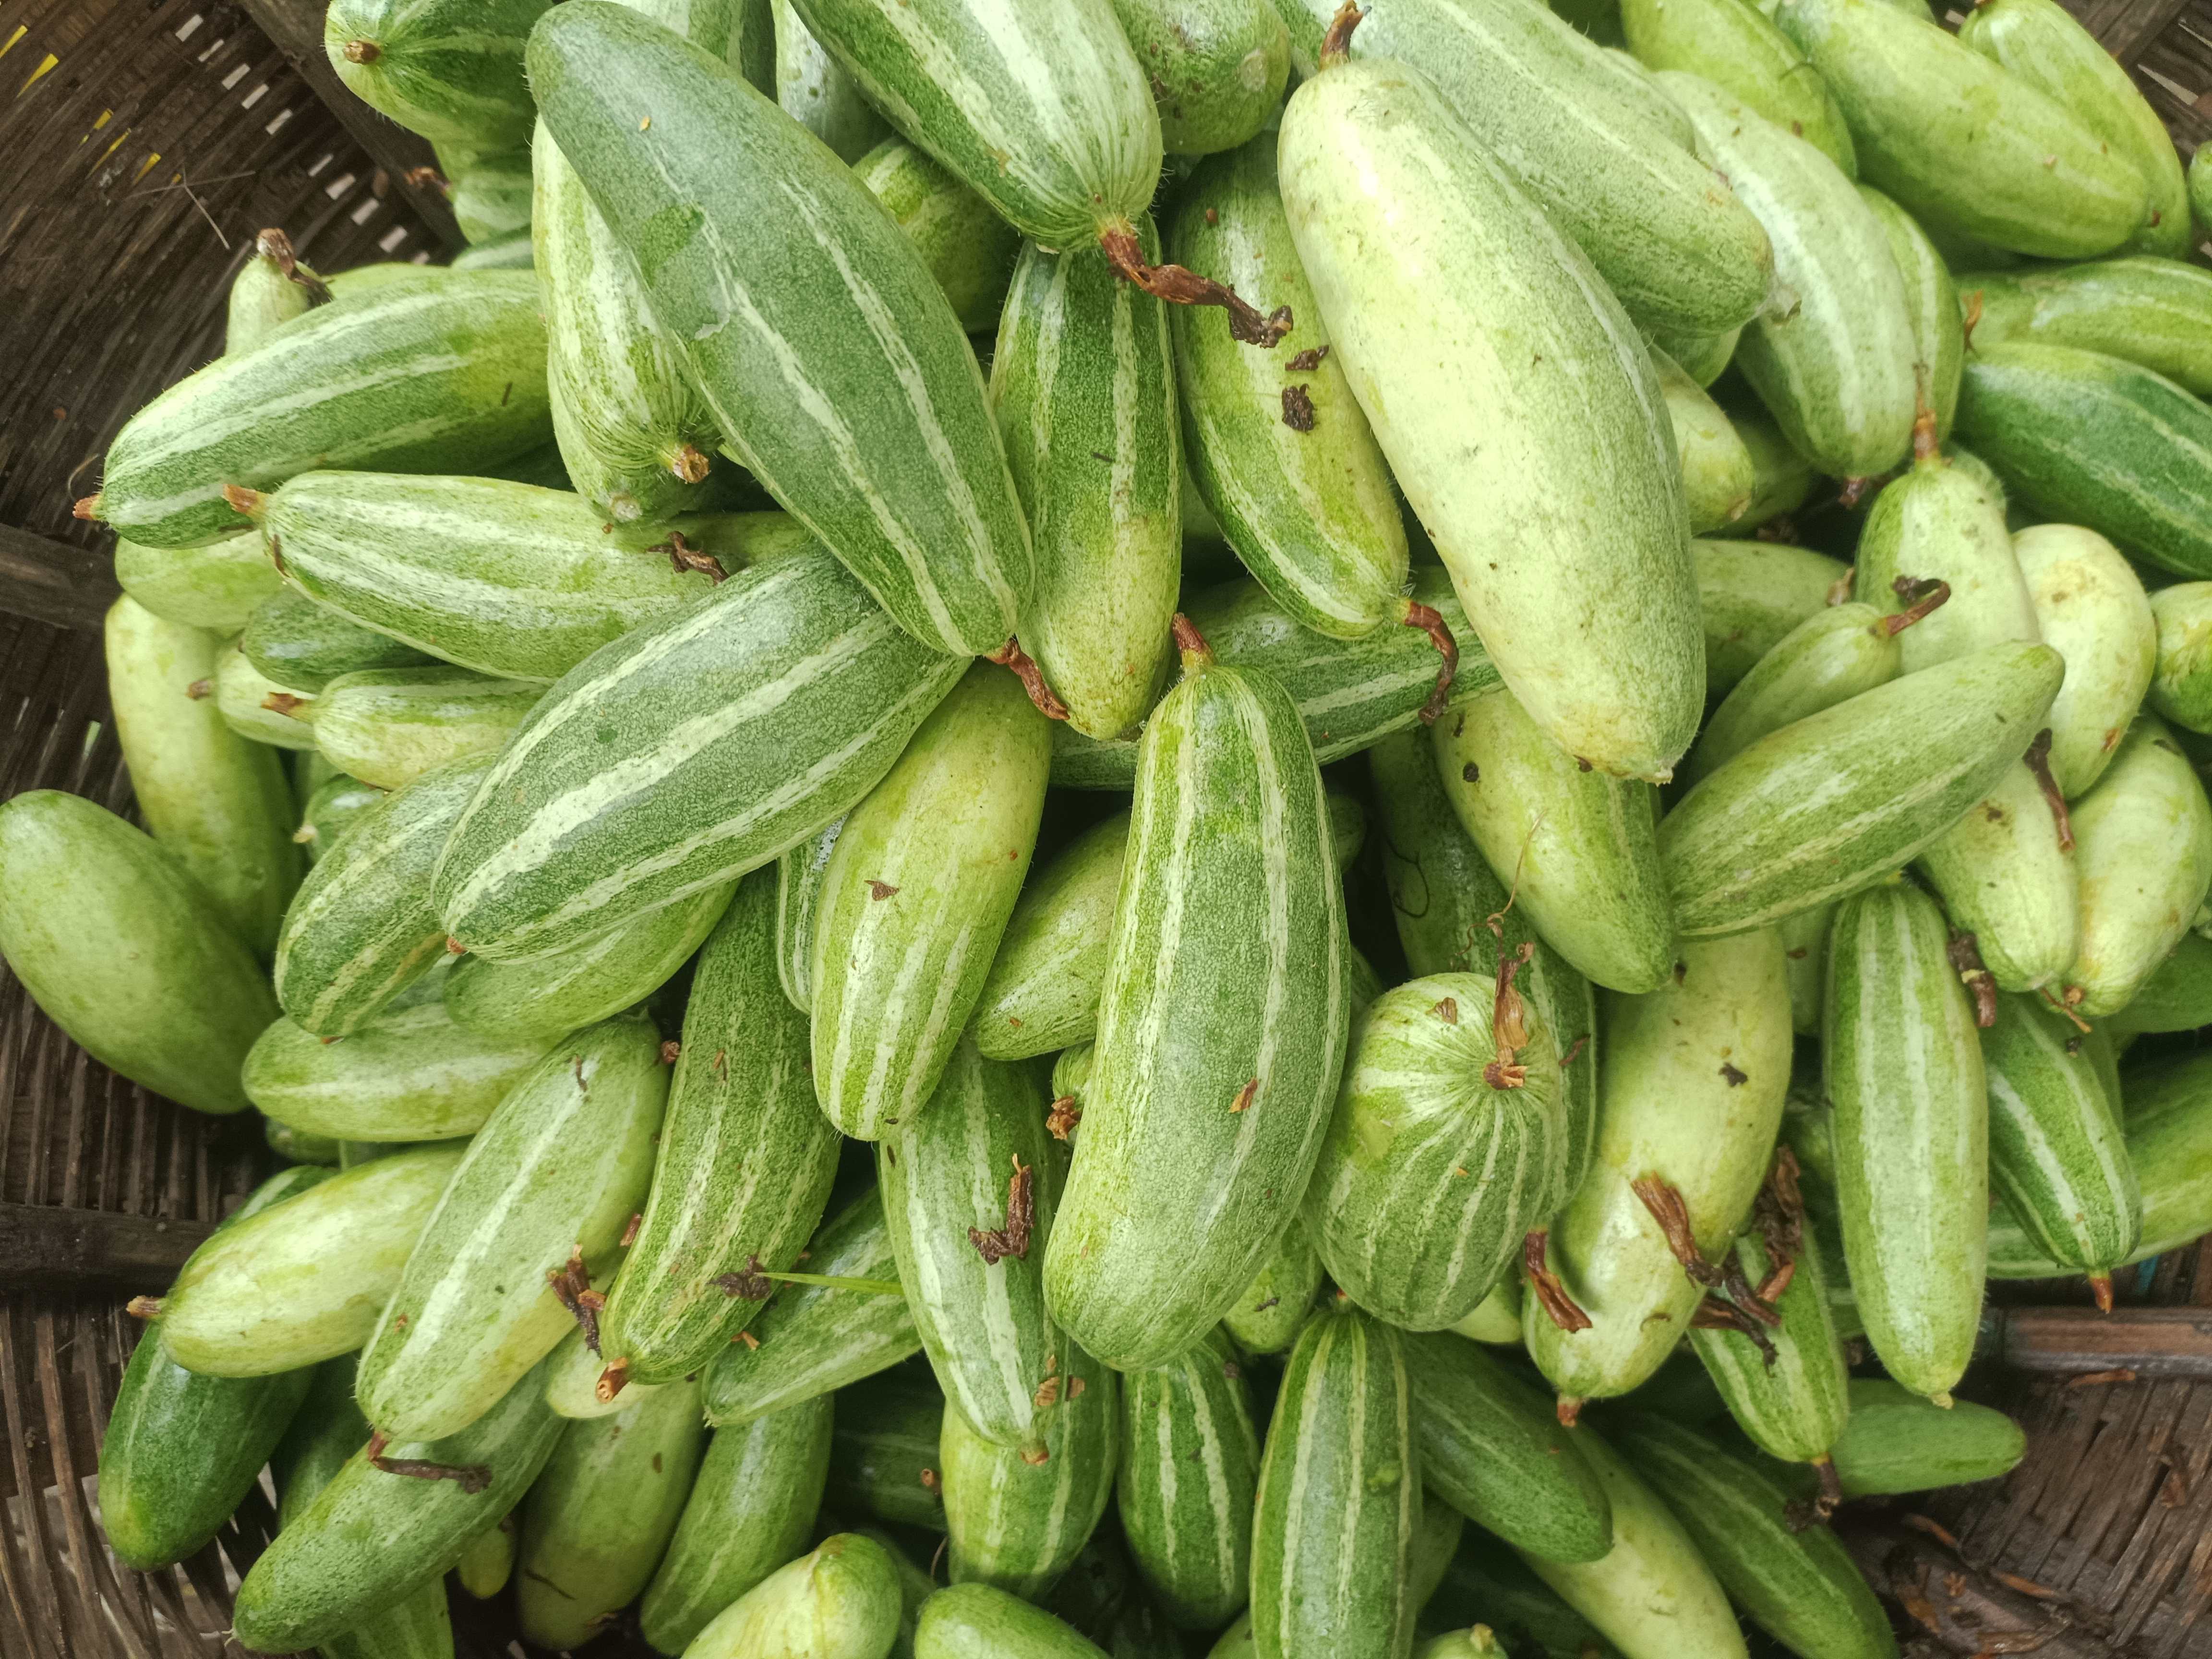
Label: Trichosanthes dioica